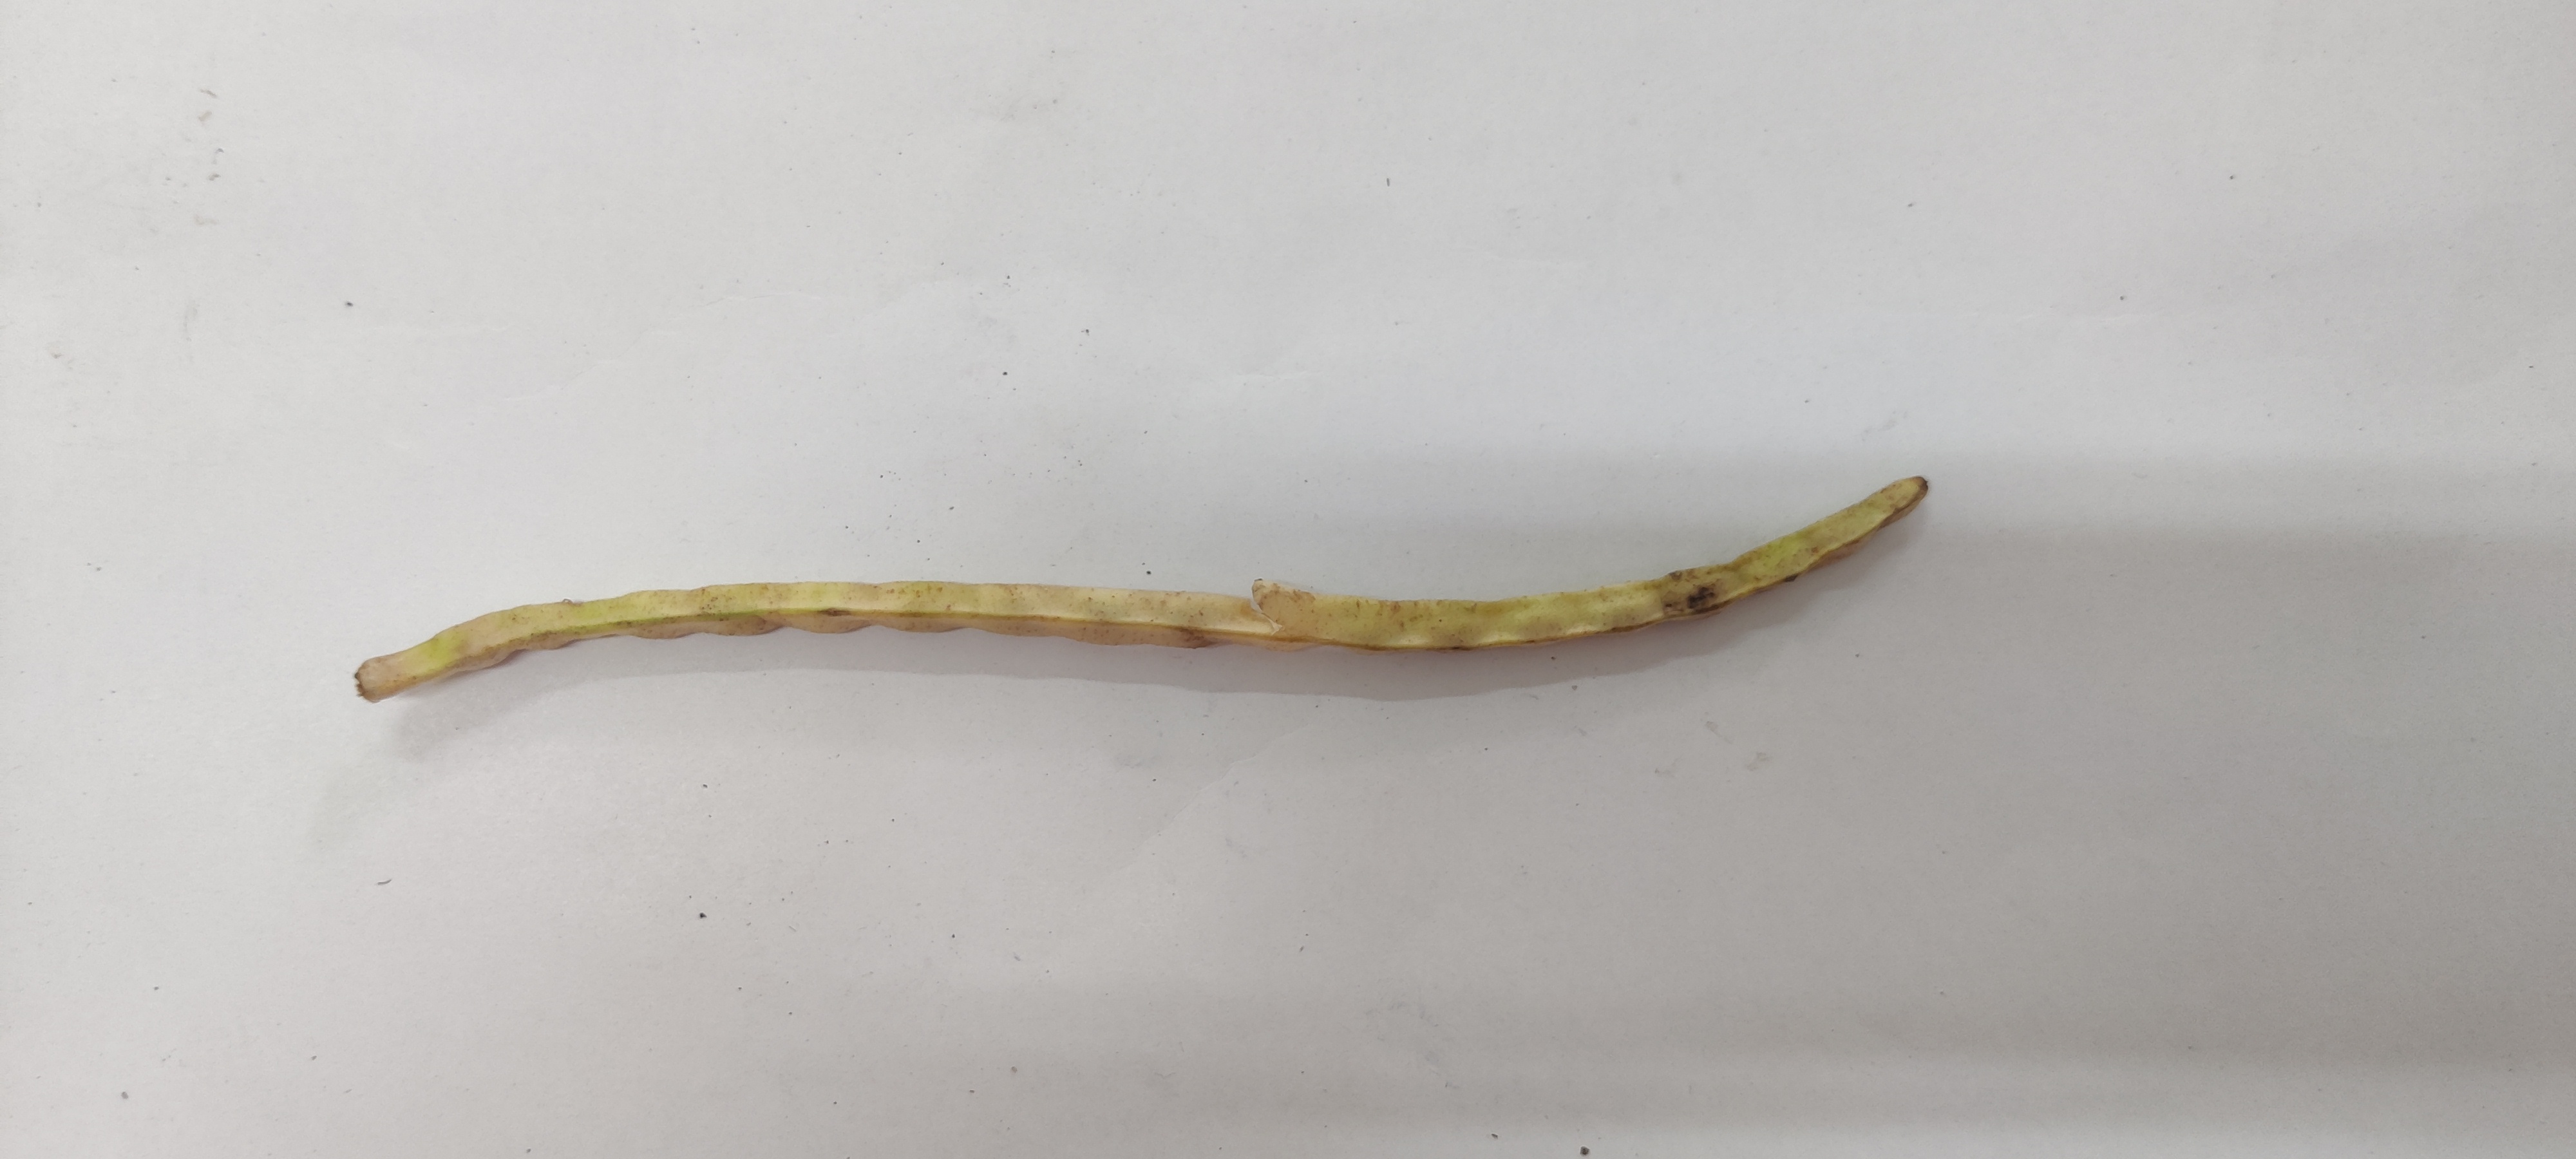
Crop: Cowpea
Condition: Severely Damaged